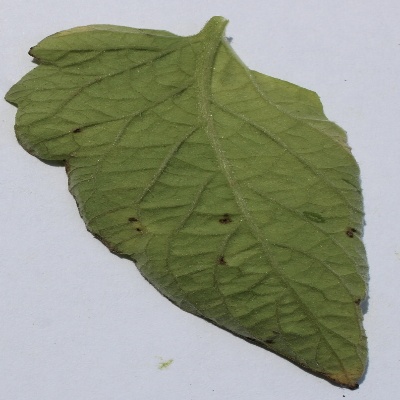
Crop: Tomato
Condition: septoria leaf spot